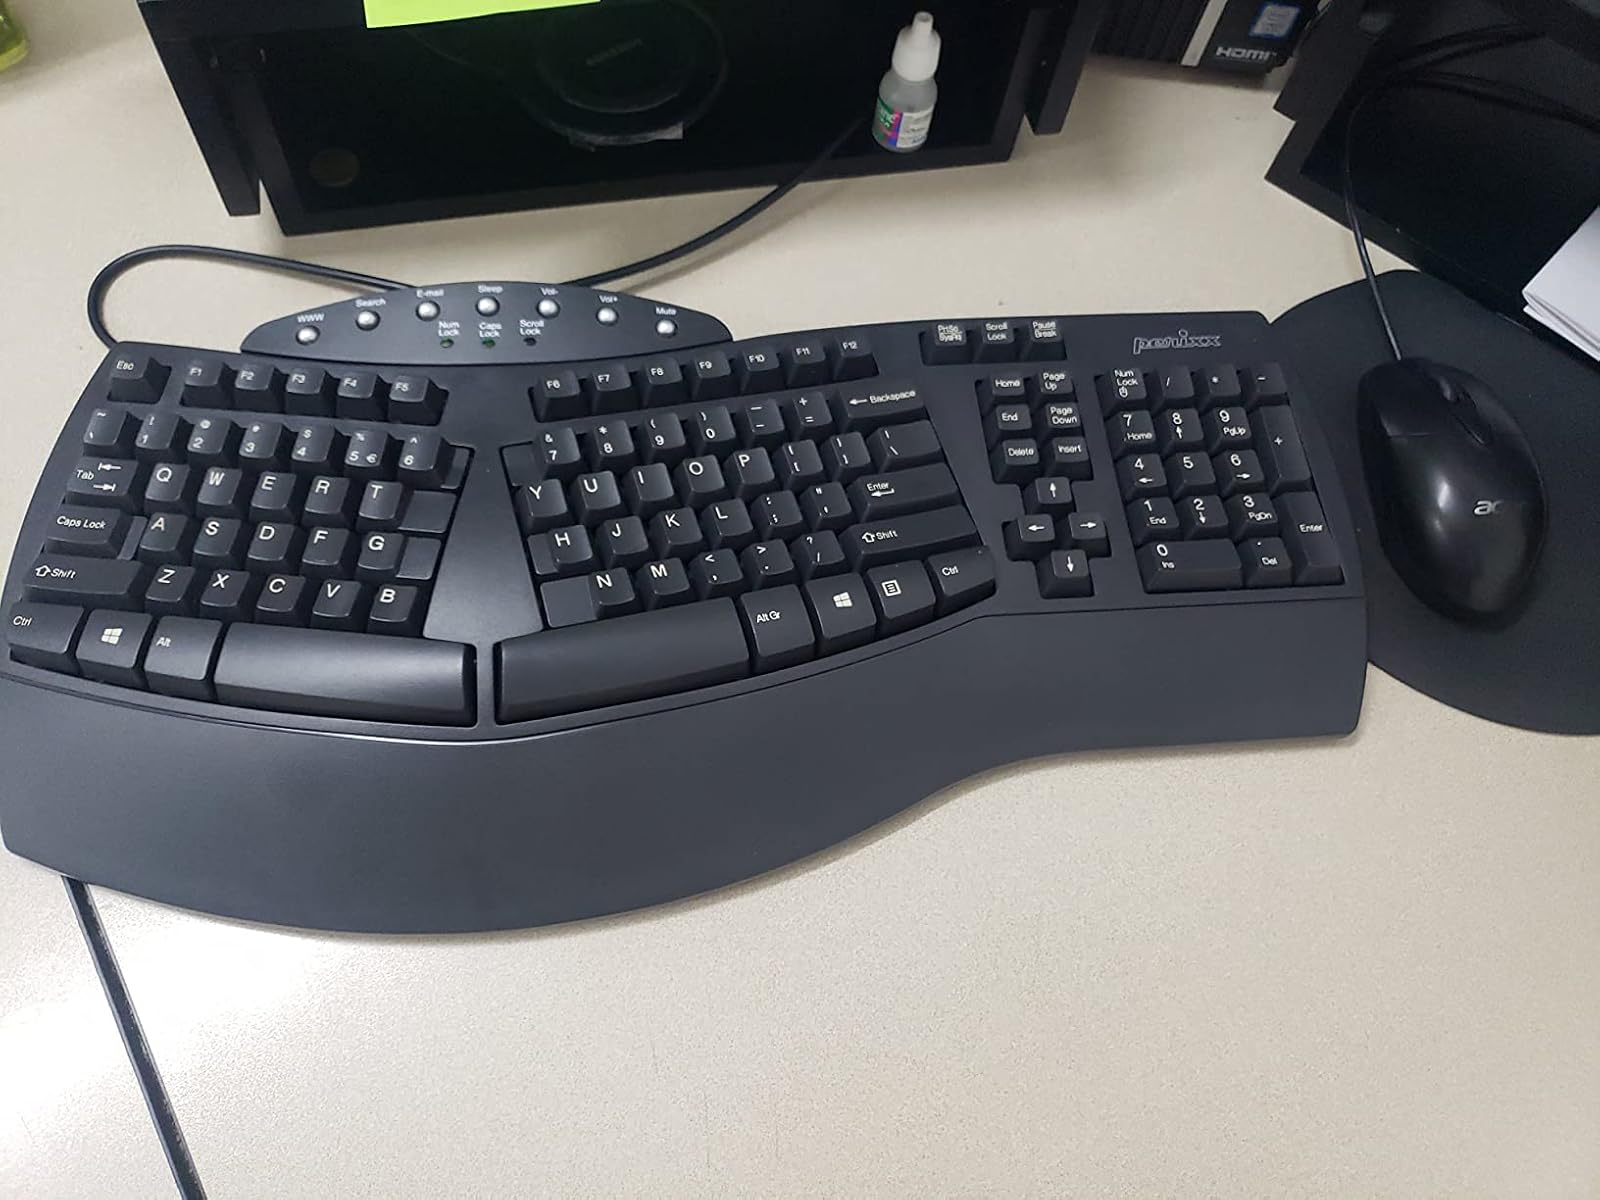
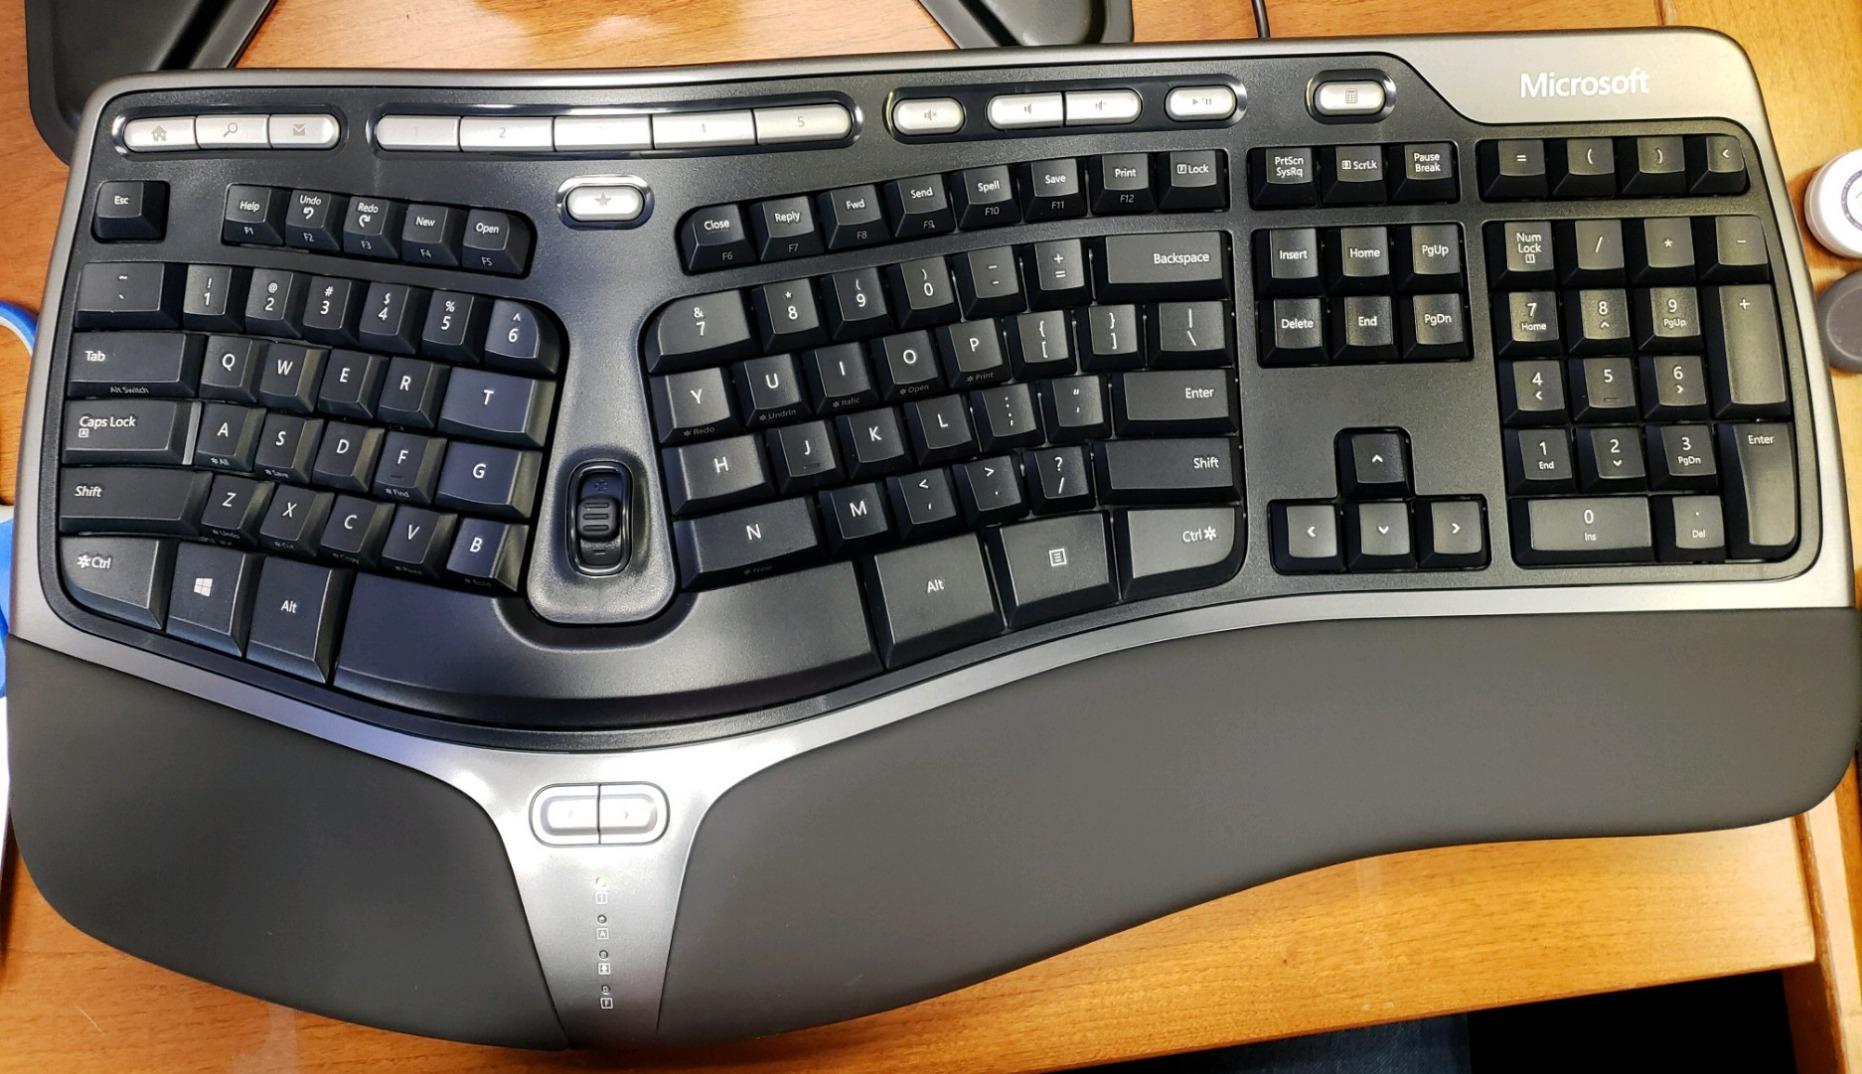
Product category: keyboard
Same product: no